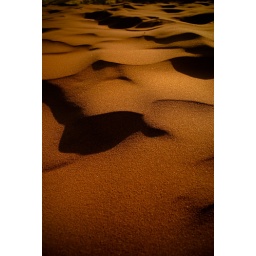
The red sand in the Namib Desert is unlike any other